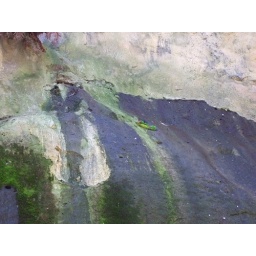
'Keets in a rock wall